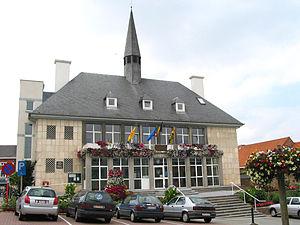
Perwez (Belgique), la maison communale.
Perwez [pɛʀwe] est une commune francophone de Belgique située en Région wallonne dans la province du Brabant wallon, ainsi qu’une localité où siège son administration.